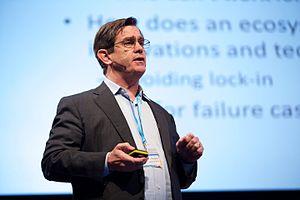
Henry Chesbrough est un professeur américain d'innovation, inventeur du mot et du concept d'Open Innovation et de l'entonnoir.